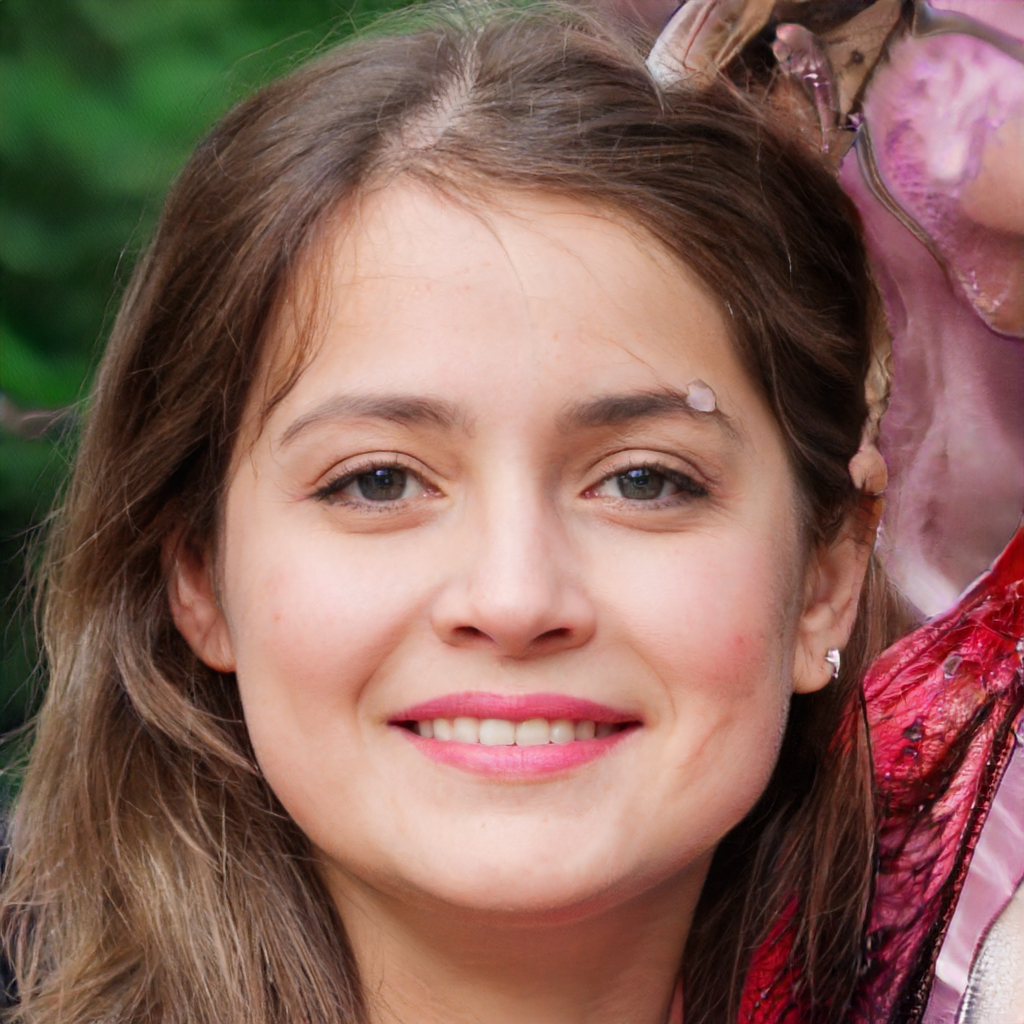
Gender: Female